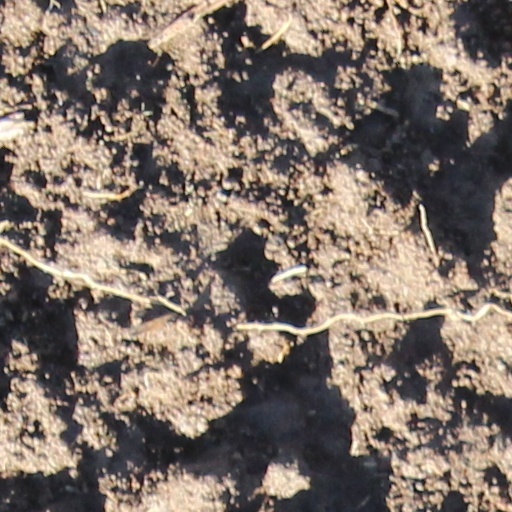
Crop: wheat